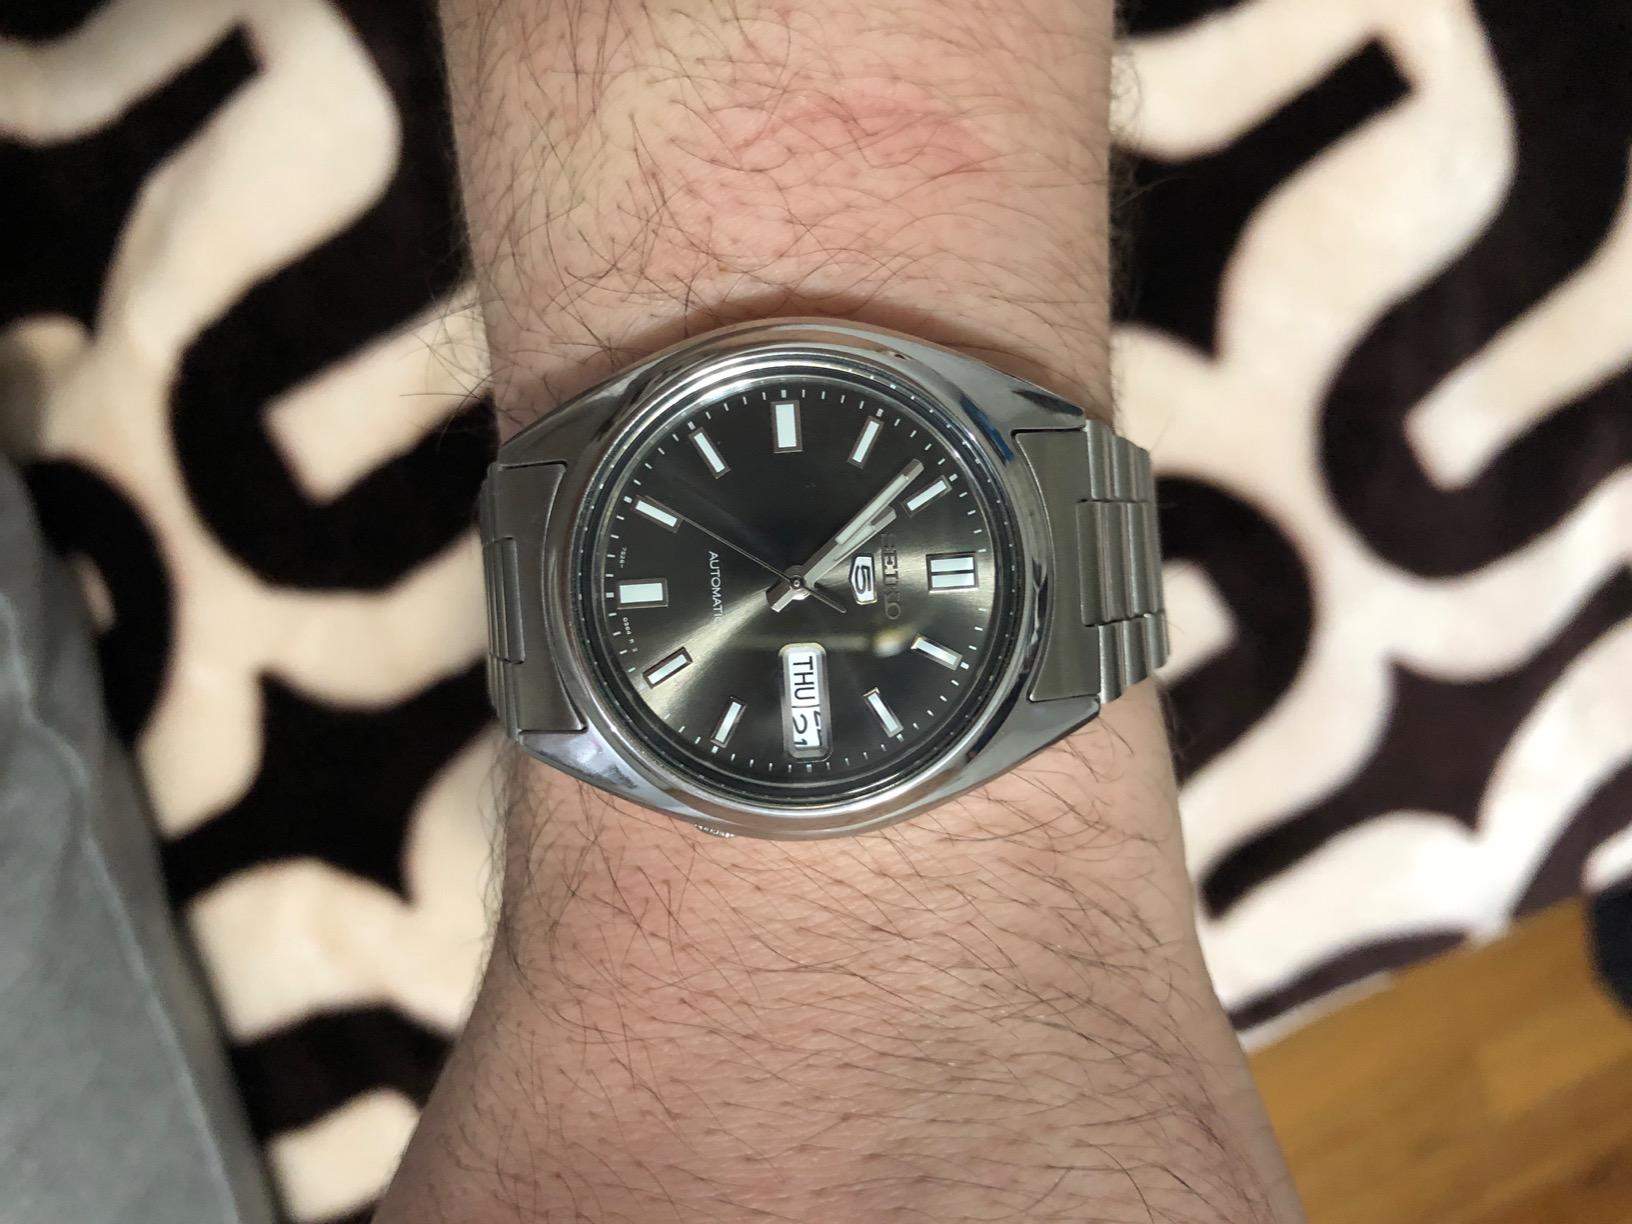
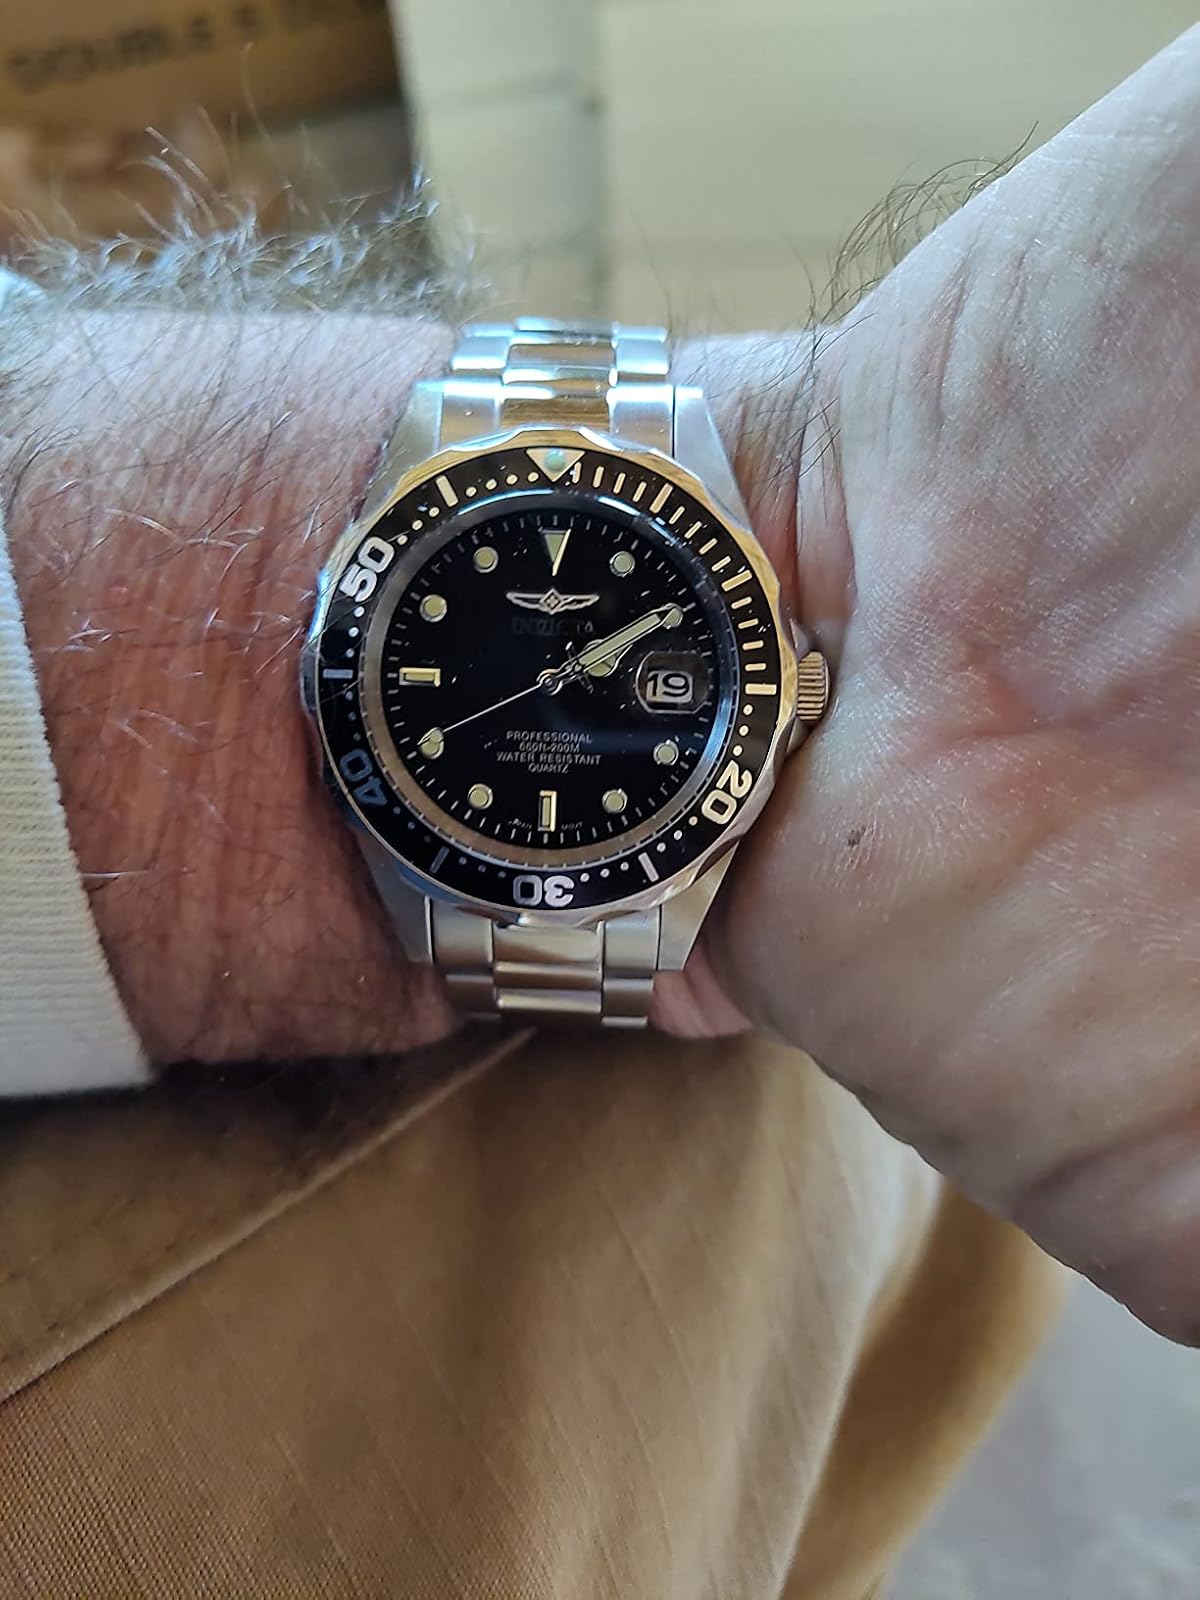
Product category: accessories_watch
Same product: no